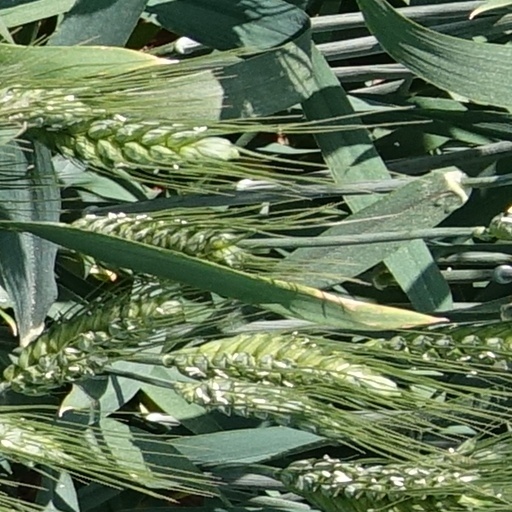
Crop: wheat